Tommy DeVito (musician)

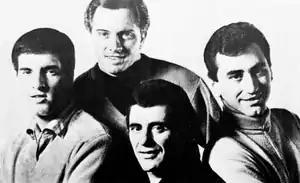
DeVito, at top, with the Four Seasons in 1966

In the early 1950s, DeVito formed "the Variety Trio" with his brother Nick DeVito and Hank Majewski. This core group performed under various names and changing lineups. The band expanded to a quartet and changed its name to "the Variatones" including the addition in 1954 of singer Francis Castelluccio (later known as Frankie Valli). When they were signed to a recording contract with RCA Victor, in 1956, the quartet of DeVito/DeVito/Hank Majewski/Valli had renamed themselves "the Four Lovers". Tommy and Frankie remained the only consistent members of the Four Lovers, as the group released seven singles and one album under the Four Lovers name. Their 1956 debut single, Otis Blackwell's "You're the Apple of My Eye", achieved enough national sales to appear as a minor hit on the "Billboard" Hot 100 singles chart. The single landed Tommy his first national television appearance, when the Four Lovers appeared on "The Ed Sullivan Show" in 1956.